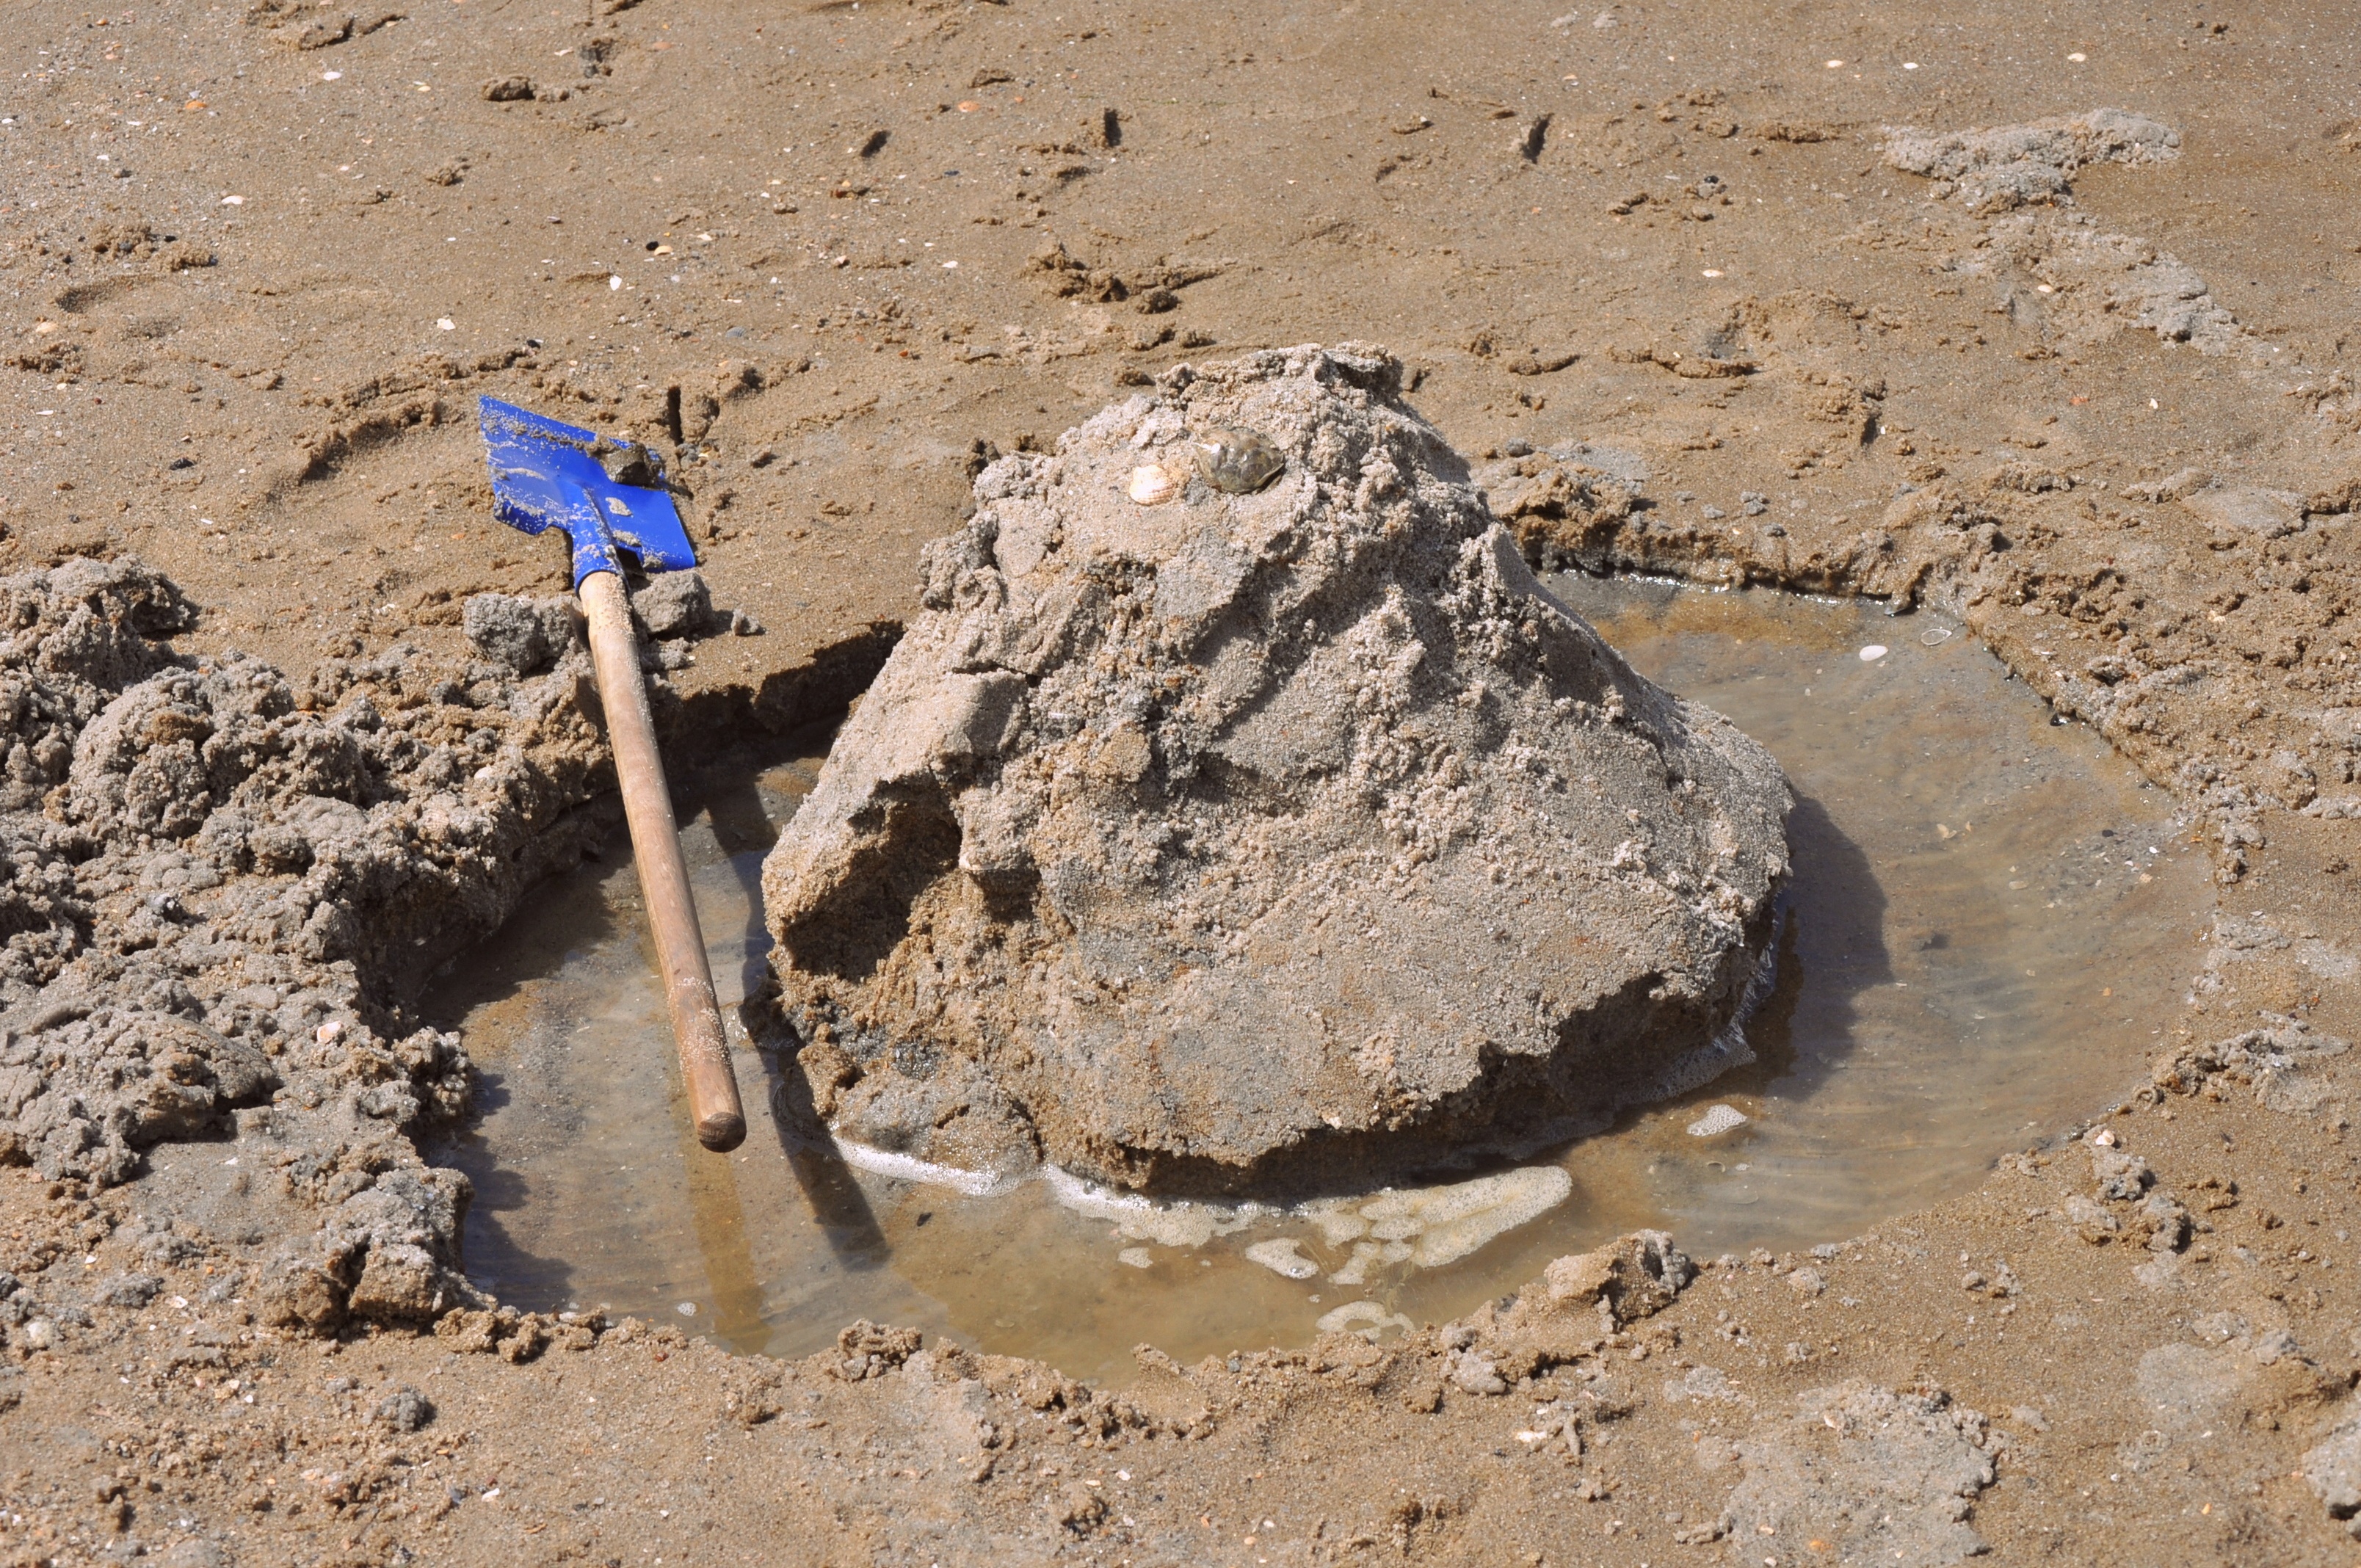
beach, sea, sand, rock, summer, mud, holiday, soil, material, geology, blade, north sea, moat, sandburg, ebb, summer holiday